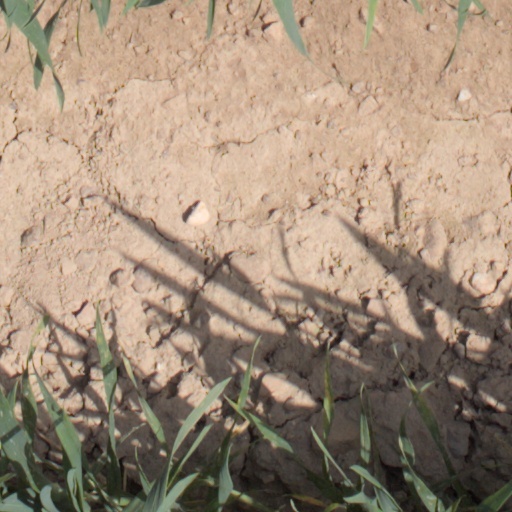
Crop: wheat